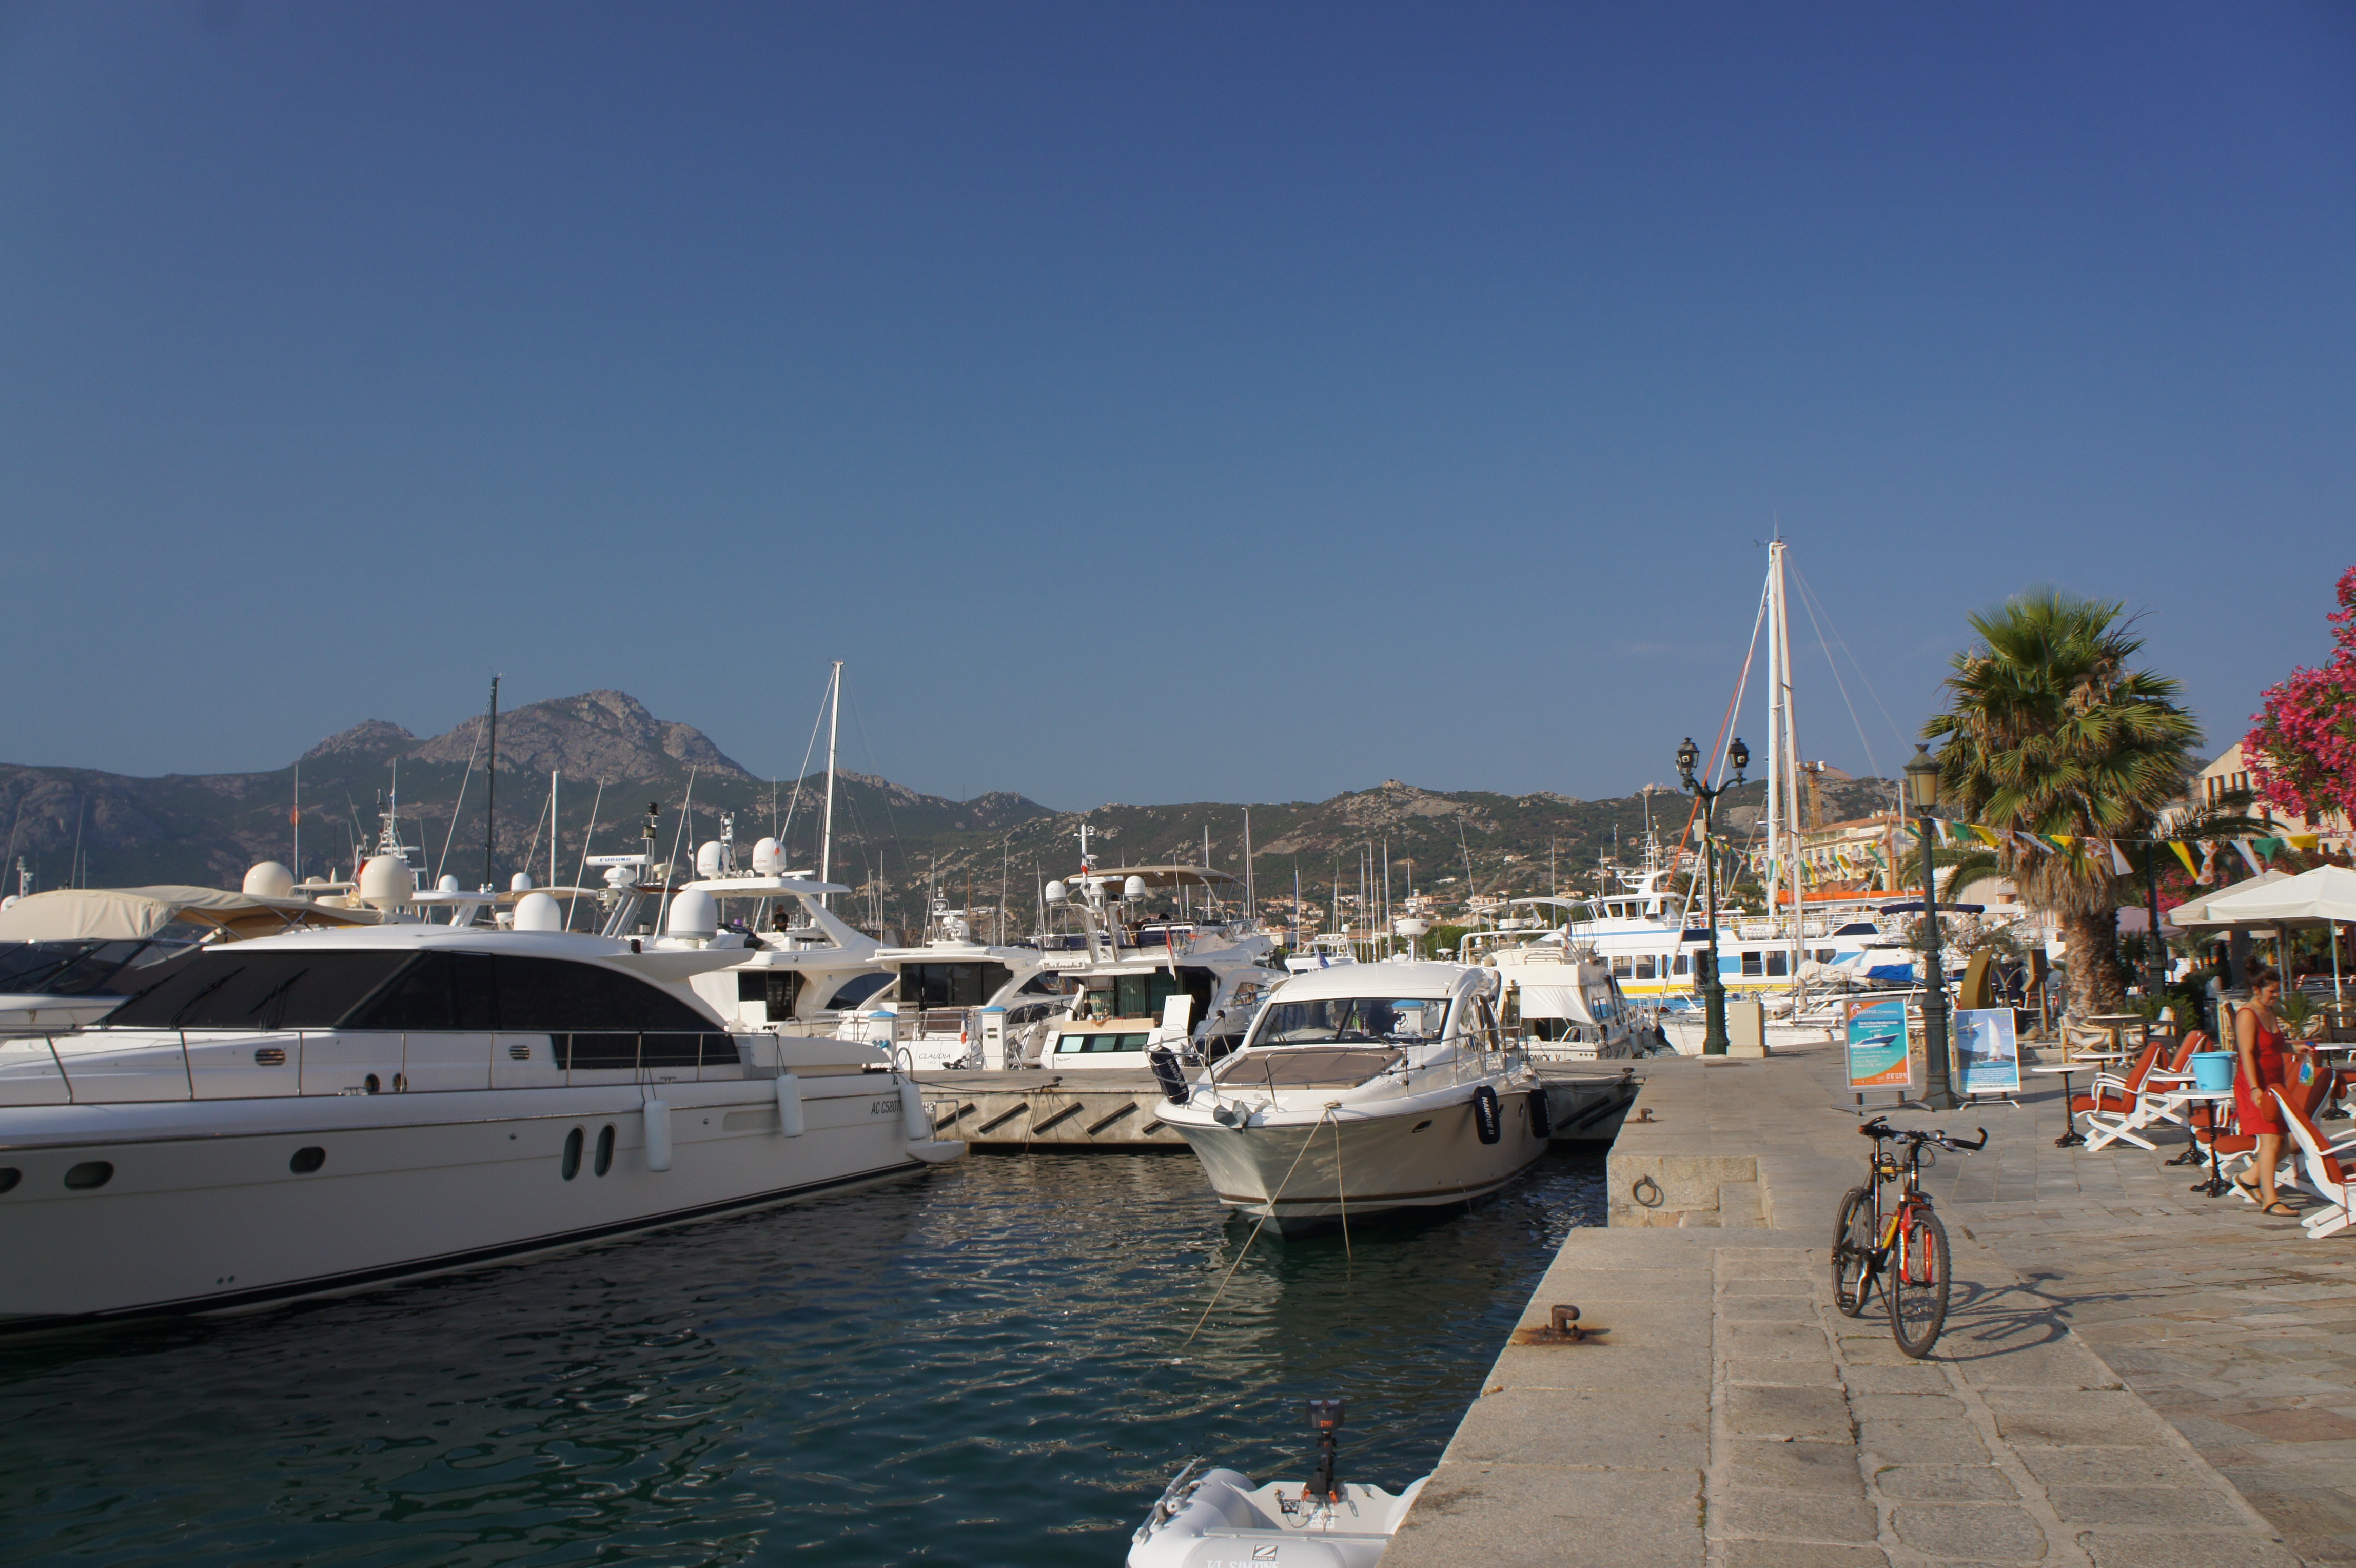
sea, coast, dock, boat, summer, vacation, vehicle, yacht, bay, harbor, marina, port, terrace, watercraft, hunting, quay, passenger ship